Anna Karolina Orzelska

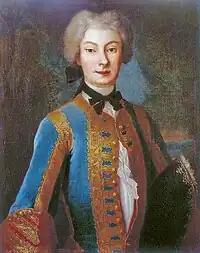
"Anna Orzelska in riding habit" by Louis de Silvestre, 1730.

In 1728, while King Frederick Wilhelm I of Prussia was visiting Dresden, the Countess Orzelska met his son, the sixteen-year-old Crown Prince Frederick (the future Frederick II the Great). Some have claimed that she became the first (and, probably, the only) mistress of Frederick's life - claims based more on the wishful thinking of his sister Wilhelmine who didn't like her brother's homosexual liaisons with young pages. The Crown Prince dedicated verses and musical works of his own composition to her. However, when Augustus and the Countess, who was now married and pregnant, paid a return visit to the Prussian court, Frederick was frustrated and turned to unspecified other forms of dissipation. Some have even suggested that Orzelska, during her alleged liaison with Frederick, attempted to gather intelligence on him and Prussia. However, Frederick was still a teenager at that time and his father was in charge in Prussia.